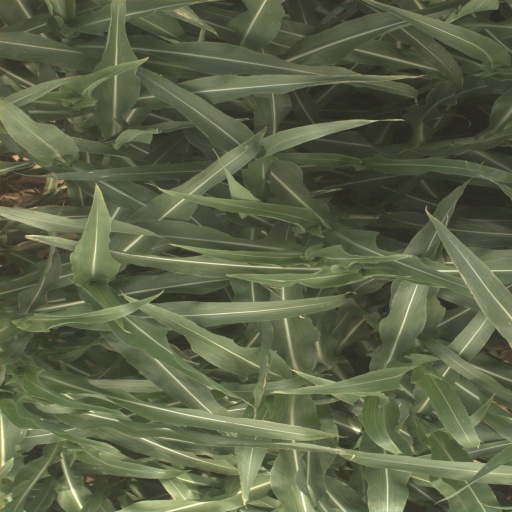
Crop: sorghum